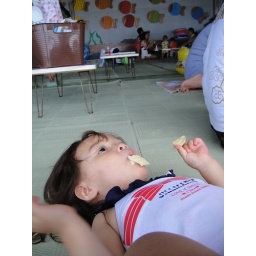
eating pringles in the beach house at 6am